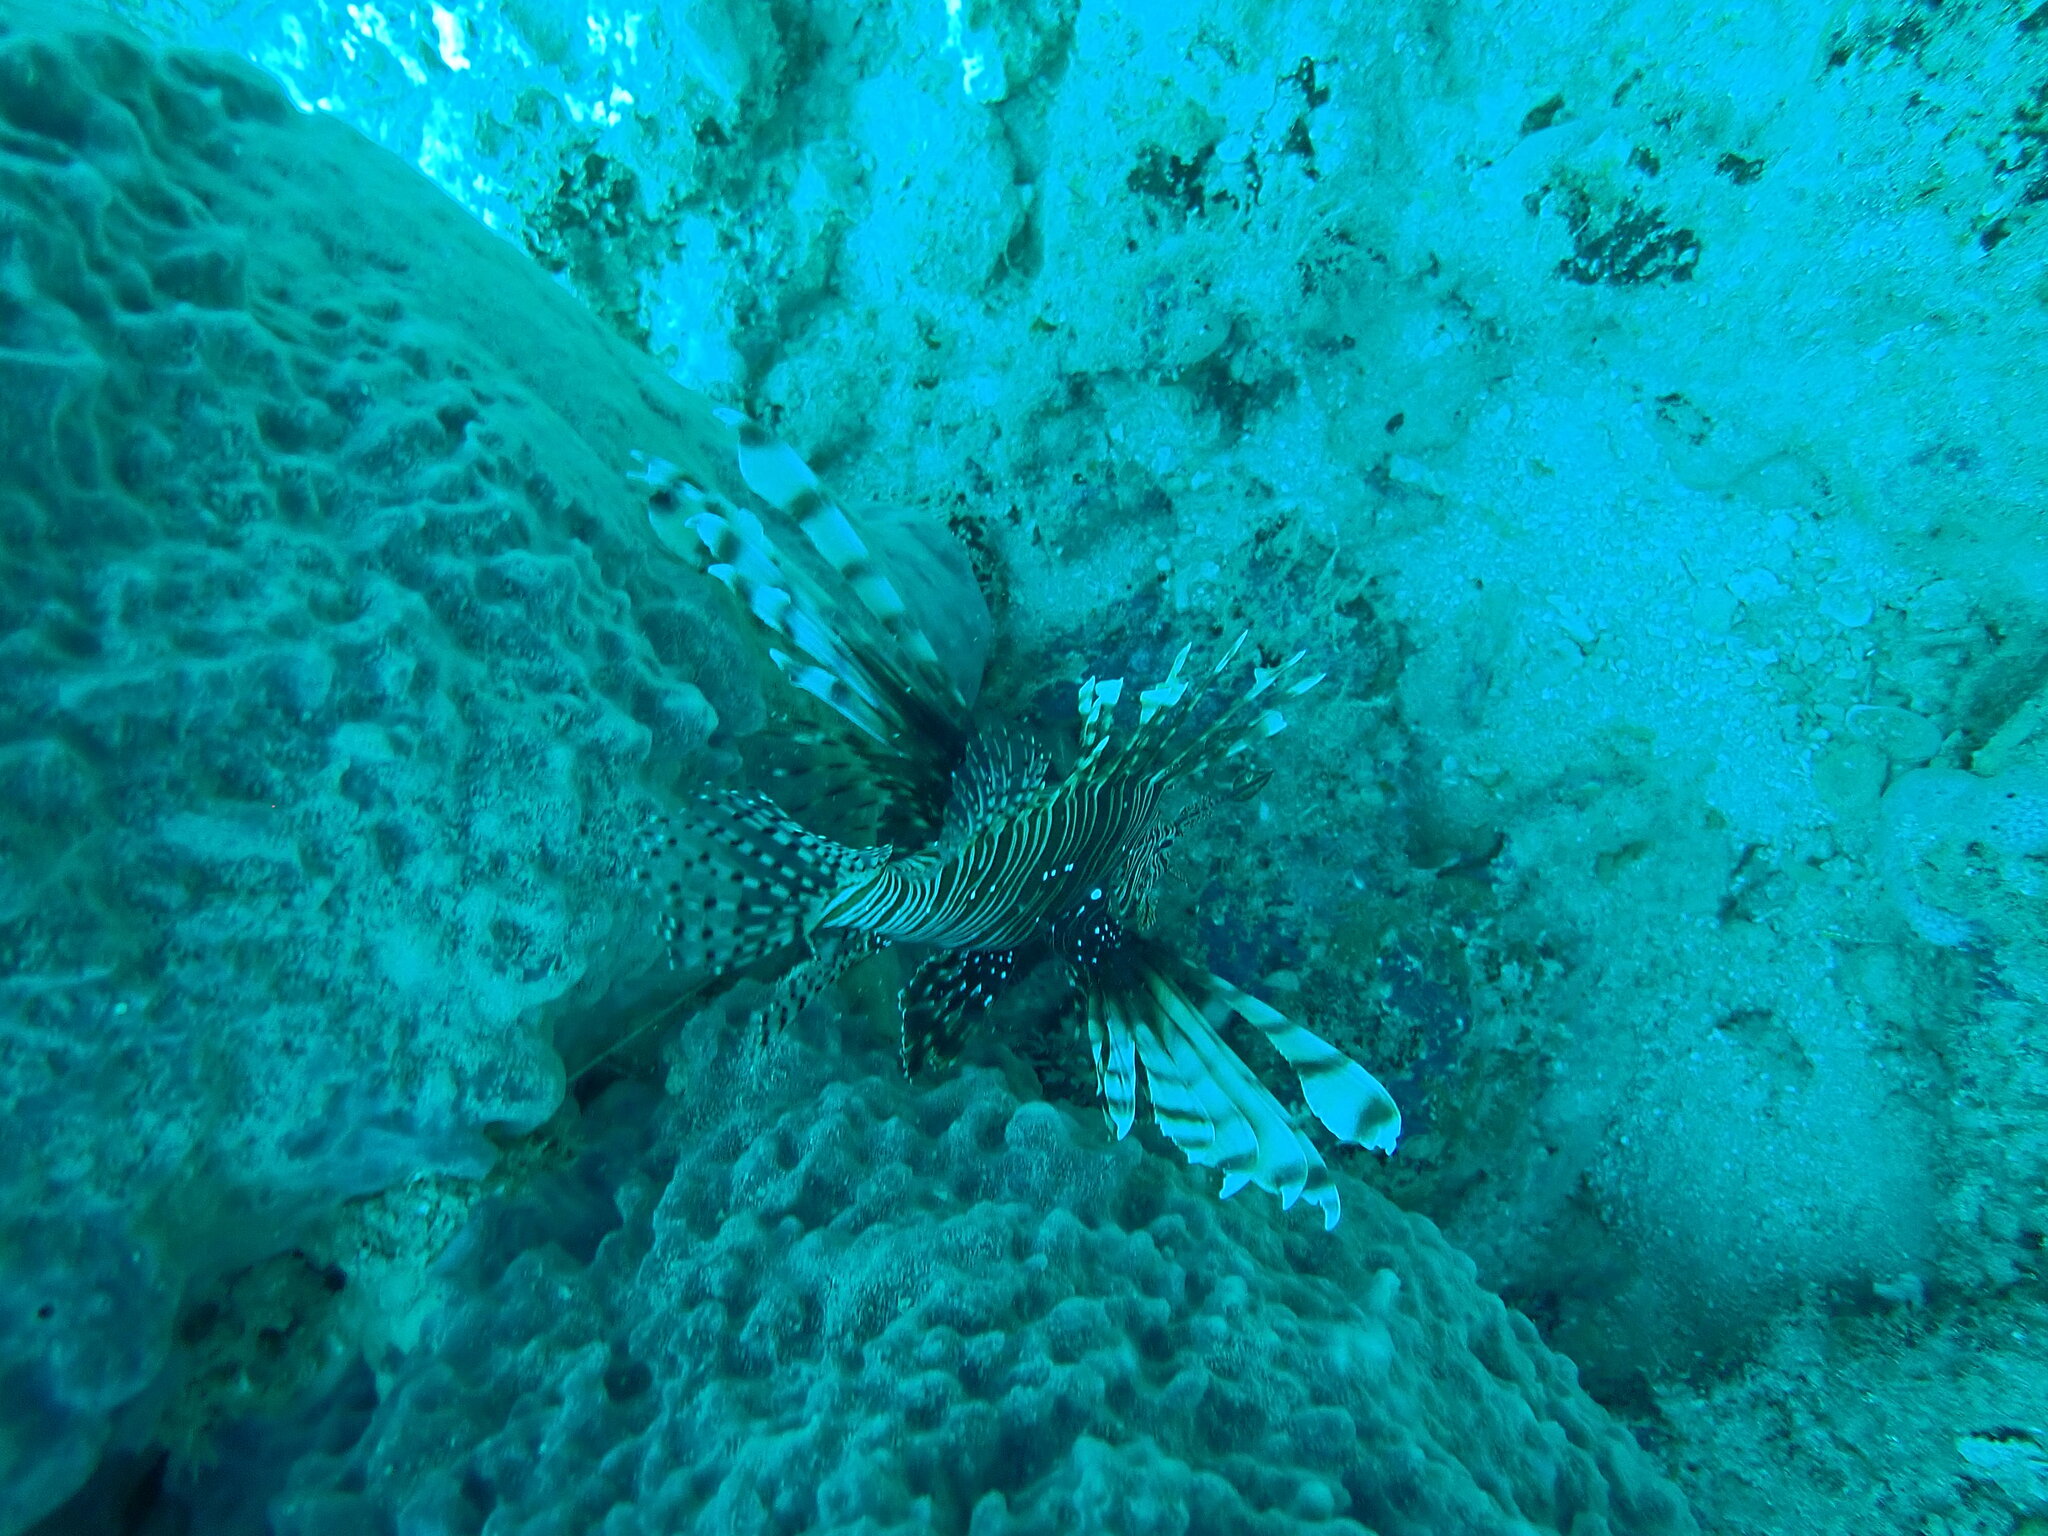
Pterois volitans (Red Lionfish)